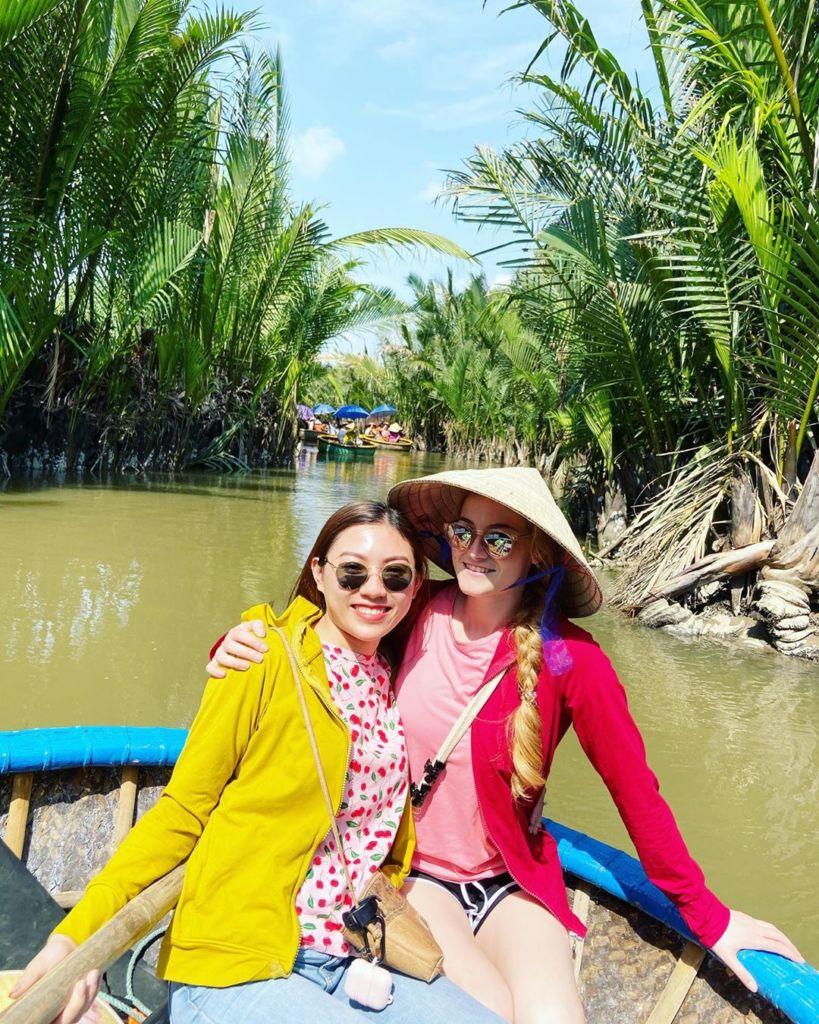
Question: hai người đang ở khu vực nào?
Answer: đang đi trên một con sông trong một khu rừng